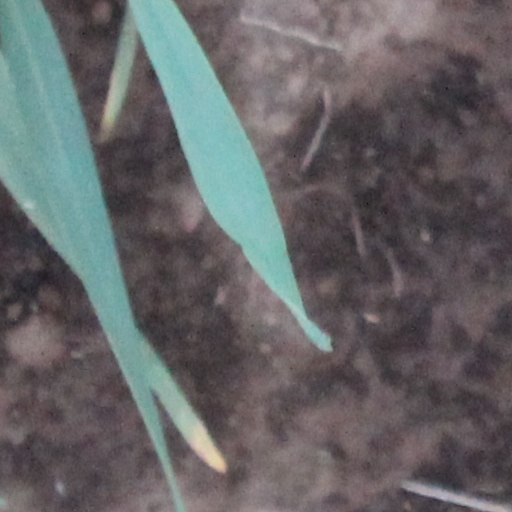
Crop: wheat